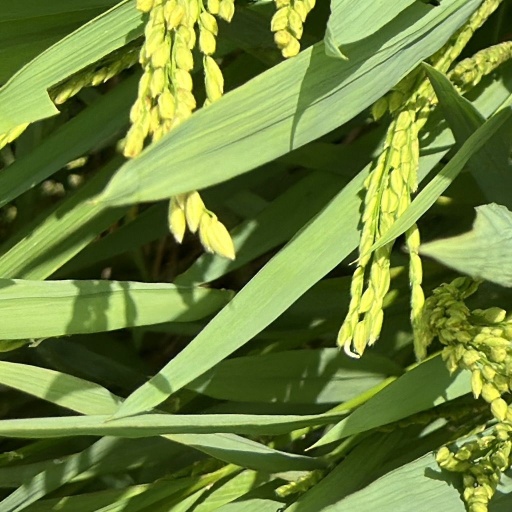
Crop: rice